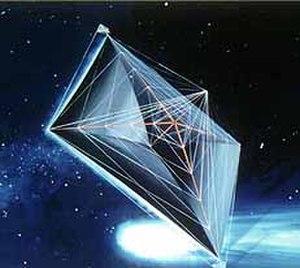
La propulsion spatiale désigne tout système permettant d’accélérer un objet dans l'espace. Cela inclut les moyens de propulsion des véhicules spatiaux ou les systèmes de commande d'attitude et d'orbite.
Une voile solaire ou photovoile est un dispositif de propulsion utilisant la pression de radiation émise par les étoiles pour se déplacer dans l'espace à la manière d'un voilier. Compte tenu de la faible propulsion générée, le procédé ne permet pas de quitter la surface d'une planète. Il est en revanche utilisable sur un appareil ayant déjà atteint la vitesse de satellisation minimale, voire la vitesse de libération. Plusieurs prototypes de petite taille, destinés à mettre au point les systèmes de déploiement et de contrôle d'orientation particulièrement délicats, ont été placés en orbite ou sont en cours de développement : IKAROS de l'agence spatiale japonaise, la JAXA, lancée en 2010 ou Sunjammer voile solaire de 1 200 m² dont le développement a été arrêté par la NASA en 2014.